Roaring Run (Bowman Creek tributary)

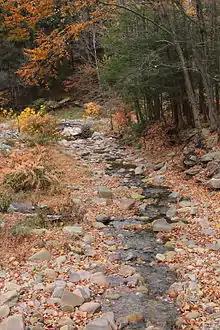
Roaring Run looking downstream in its lower reaches from Pennsylvania Route 29

Roaring Run begins in a deep valley on Forkston Mountain in Forkston Township. It flows south through its valley for several tenths of a mile before turning south-southeast. The stream continues flowing through its deep valley in this direction for more than a mile before receiving South Branch Roaring Run, its first named tributary, from the right. Its valley then broadens slightly and it turns southeast for several tenths of a mile before entering Noxen Township. Here, the stream turns east-northeast for a short distance before east-southeast and receiving the tributary Newton Run from the left. The creek then leaves its valley and turns southeast for several hundred feet before turning south. A few tenths of a mile further downstream, it crosses Pennsylvania Route 29 and reaches its confluence with Bowman Creek.